Alter Ego (2010 video game)

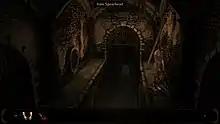
Screenshot

The game's reception has been average. The game was praised for its graphics and atmosphere but was criticized for its difficulty, story and ending.